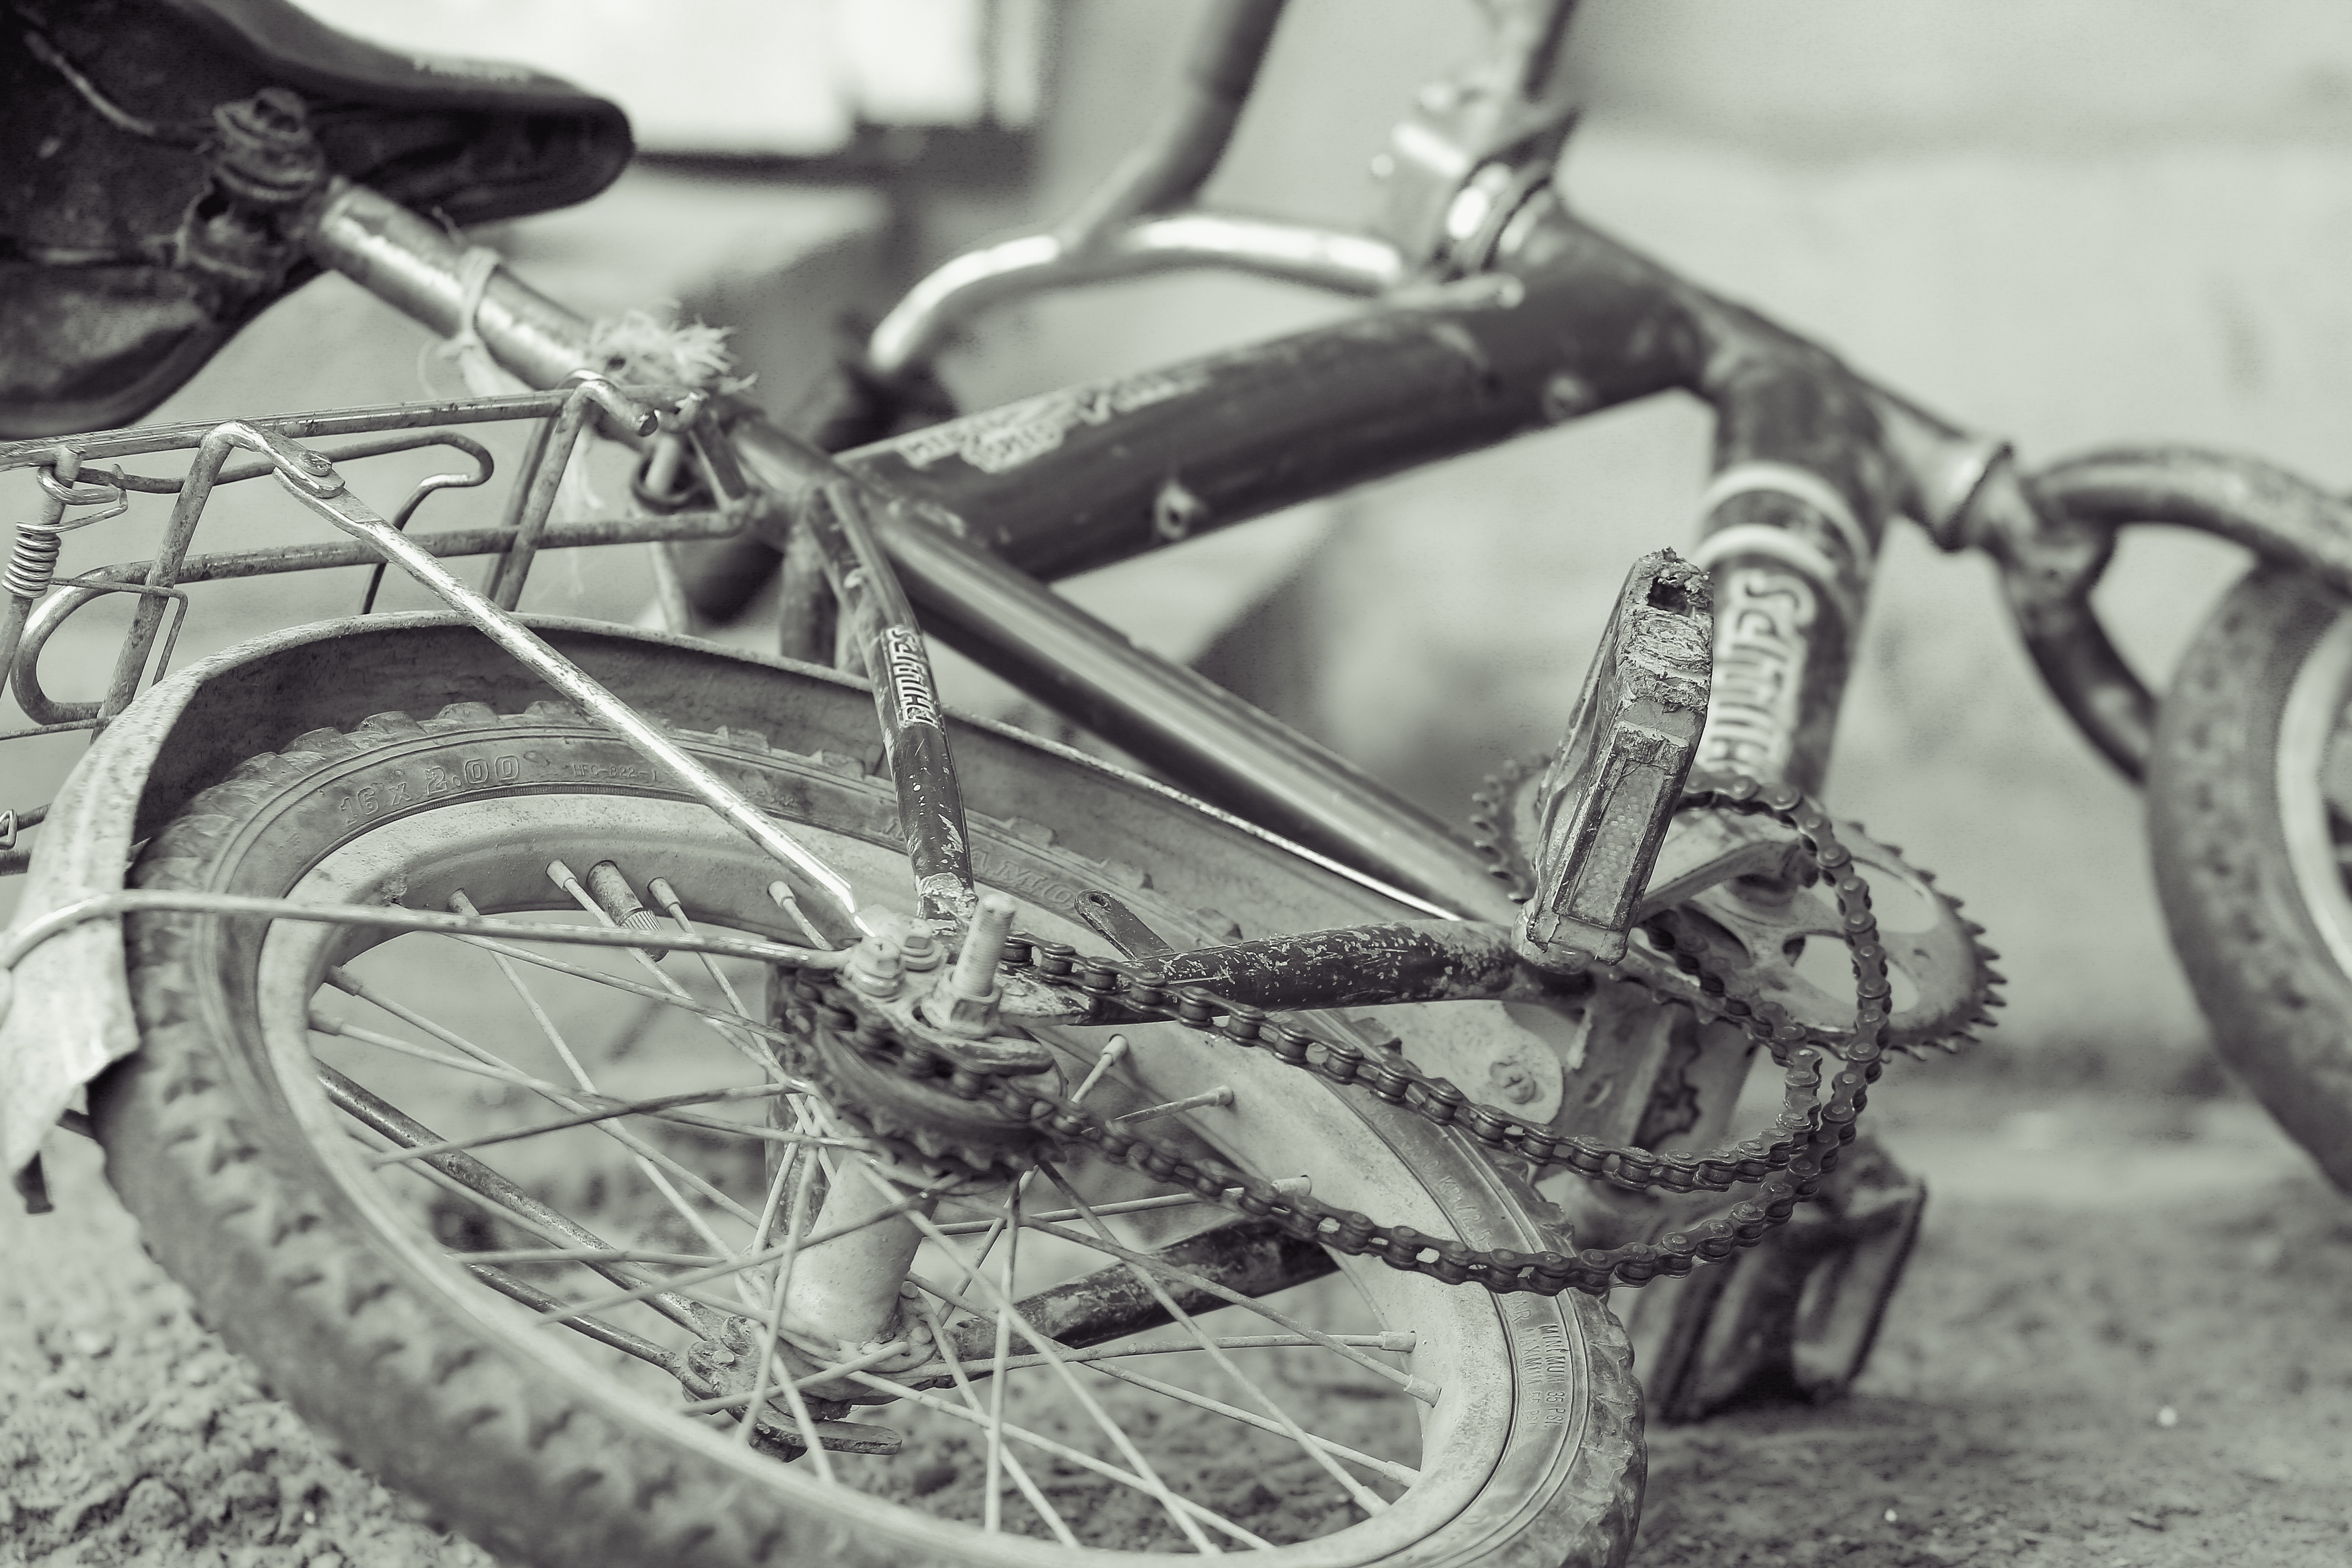
black and white, wheel, bicycle, vehicle, motorcycle, monochrome, sports equipment, mountain bike, land vehicle, monochrome photography, cyclo cross bicycle, bmx bike, freestyle bmx, road bicycle